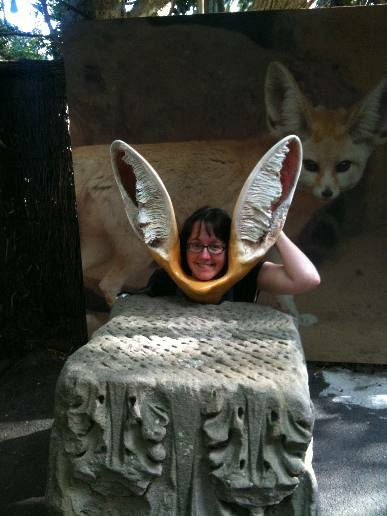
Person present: Yes